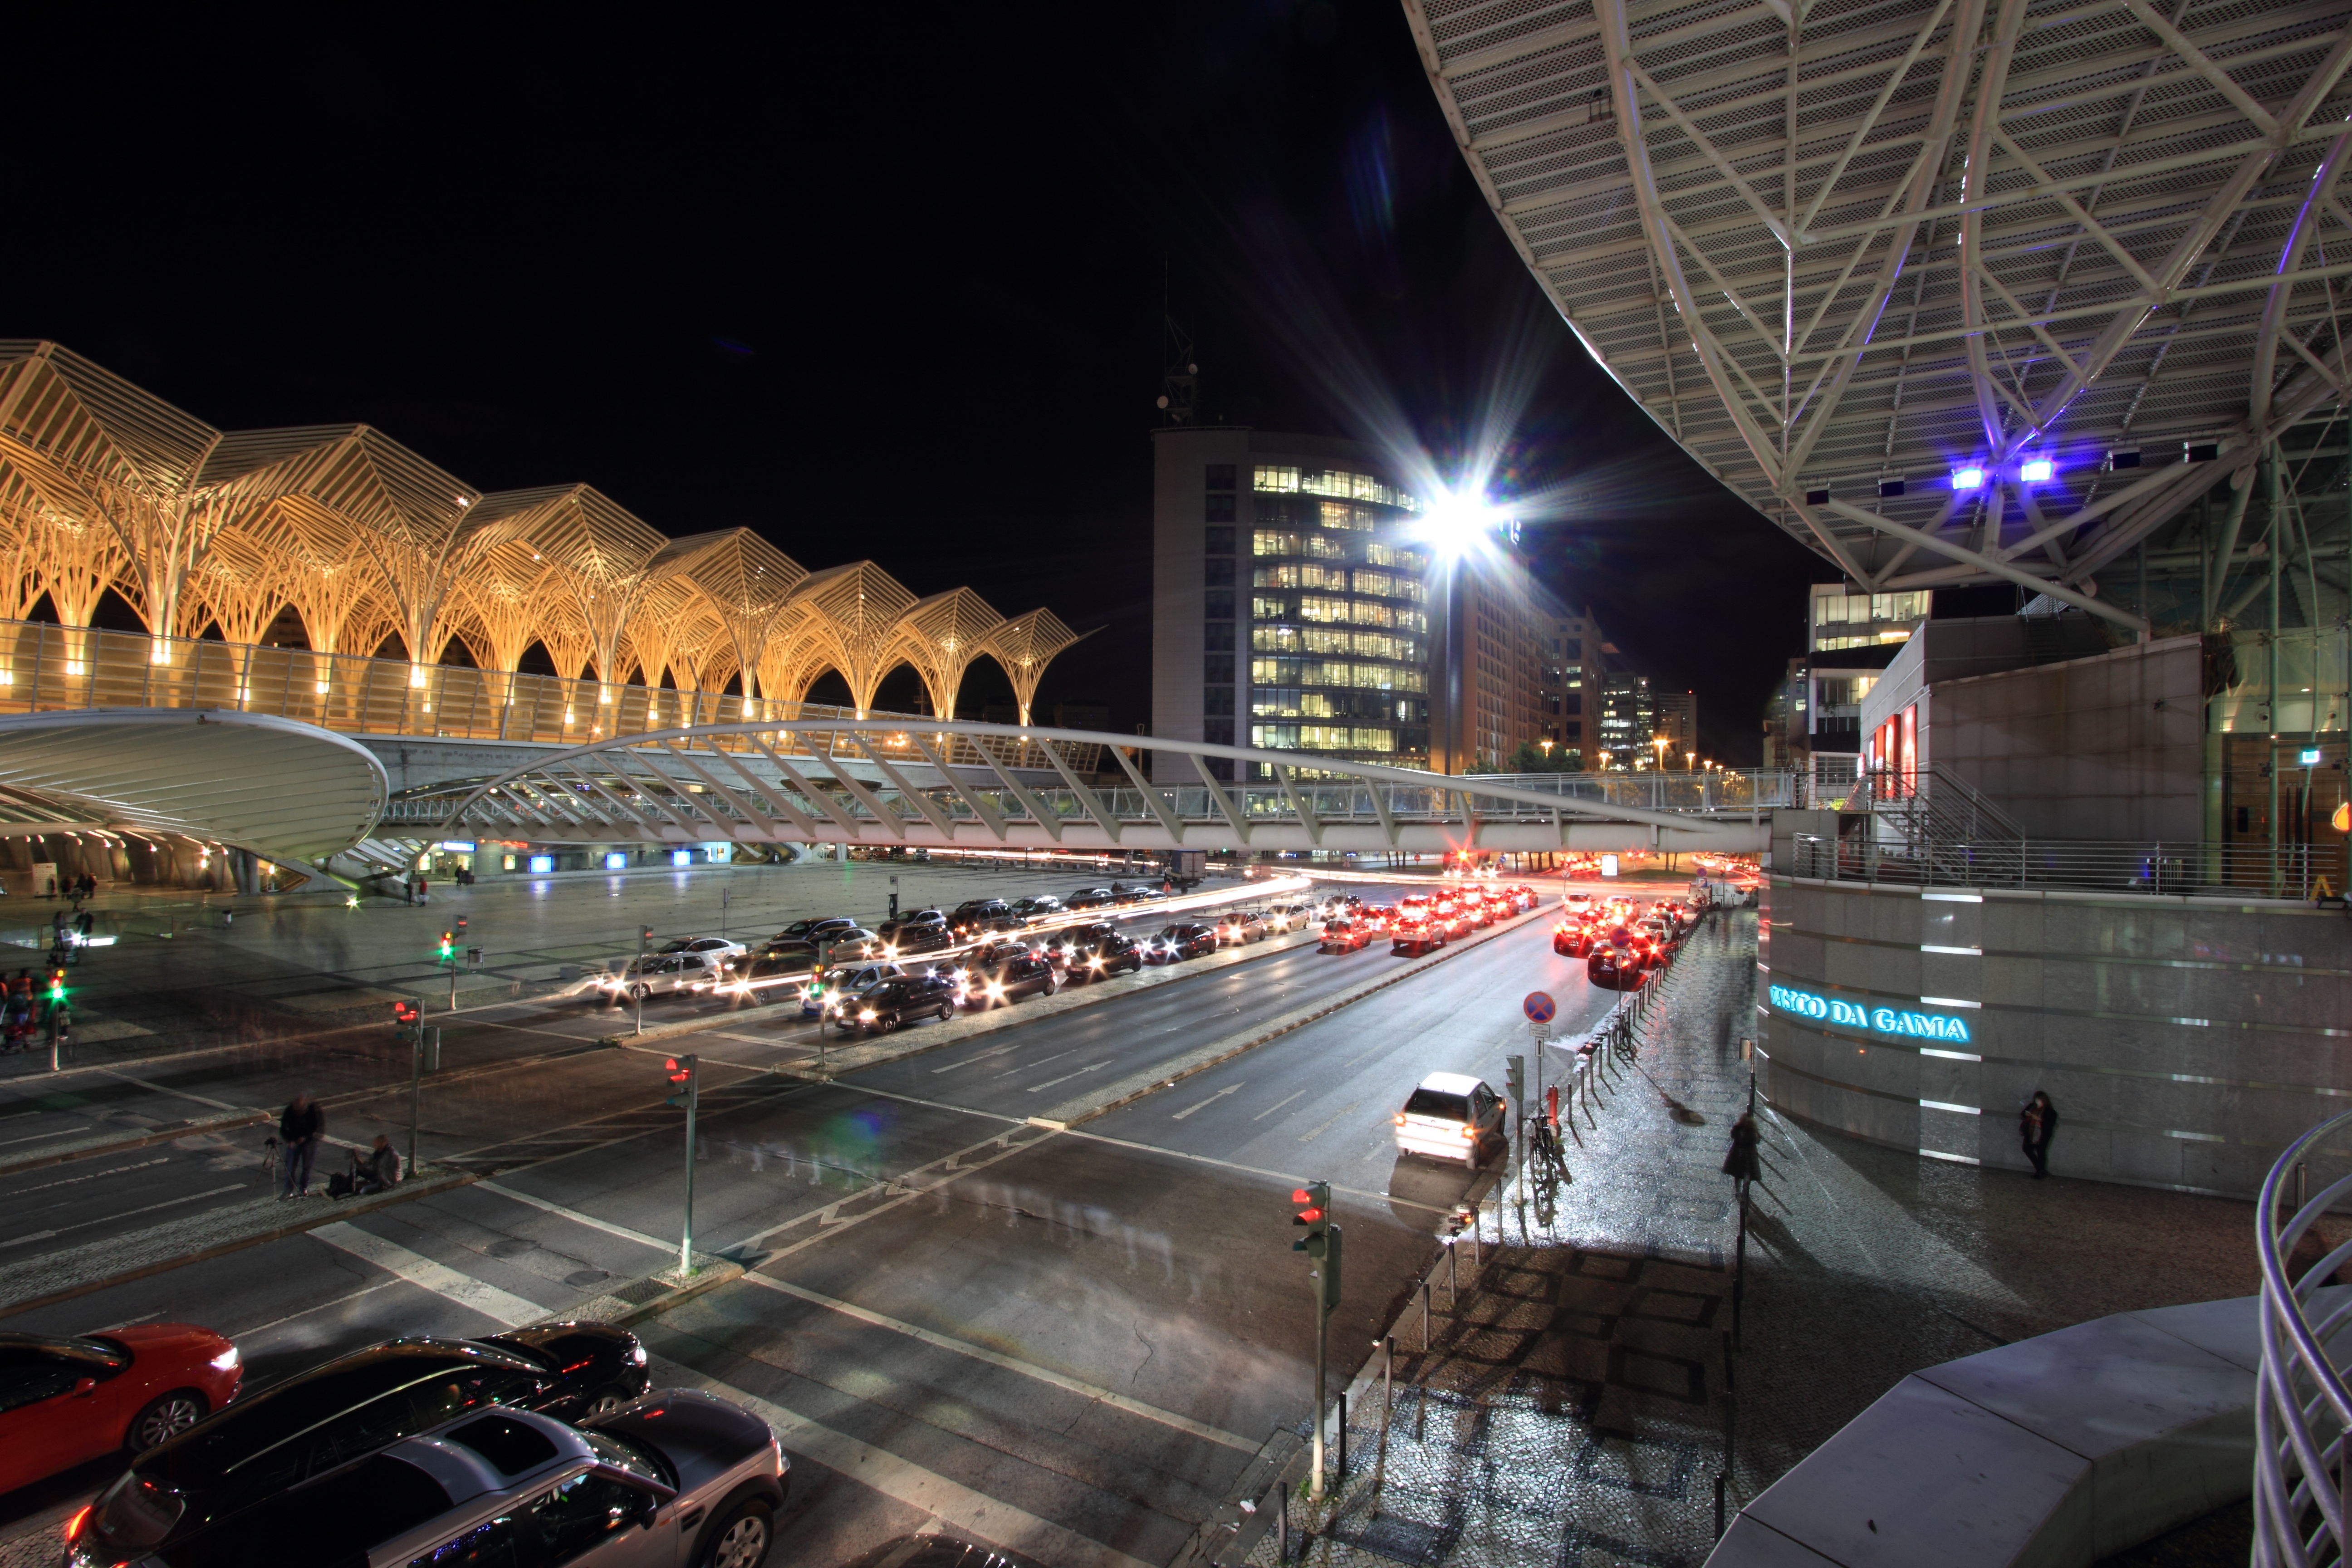
structure, night, roof, station, shopping, stadium, arena, infrastructure, portugal, mall, da, lisbon, vasco, gama, screenshot, oriente, vasco da gama, sport venue